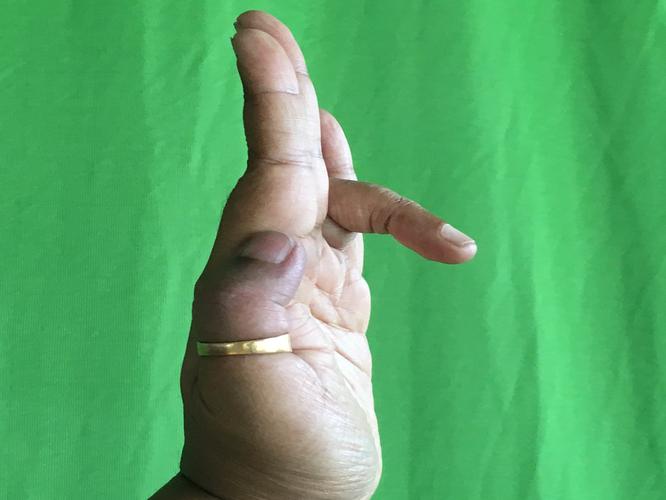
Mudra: Tripathaka
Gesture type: single_hand